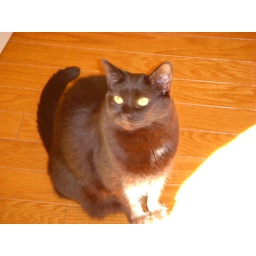
Izzie is a sweetie - looks like a black cat but in the sun she is brown. 11 lbs